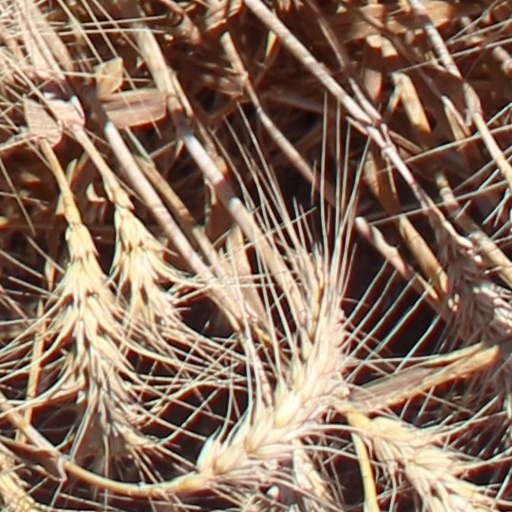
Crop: wheat